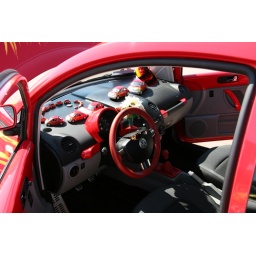
Lots of red in this car